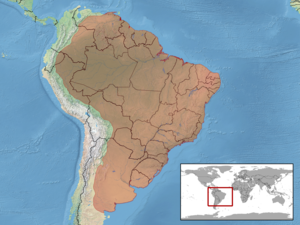
Amphisbaena alba est une espèce de reptiles apodes du sous-ordre des amphisbènes et de la famille des Amphisbaenidae.